Vulcan Foundry

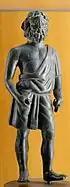
VulcanRoman god of fire, metalworking and the forge

The factory passed through various hands as English Electric was bought by GEC, which in turn became GEC Alsthom (later renamed Alstom) and finally as part of MAN Diesel in 2000. At the end of 2002, the works closed. It was then an industrial estate, appropriately called "Vulcan Industrial Estate". The site is just north of Winwick Junction, where the line to Newton-le-Willows branches off to the west from the West Coast Main Line. All the former factory buildings on the site were demolished in October 2007 however, the workers cottages, known as "Vulcan Village", still survive at the southern corner of the site. By early 2010, work had started on the construction of 630 homes on the levelled site by the developer St Modwen.